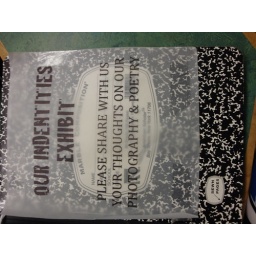
comment book for visitors to exhibit, which was all around the library